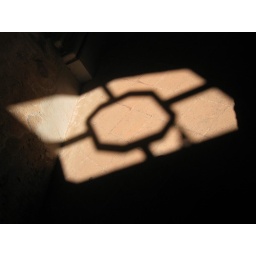
A window casts a shadow upon the floor and wall in the cloister